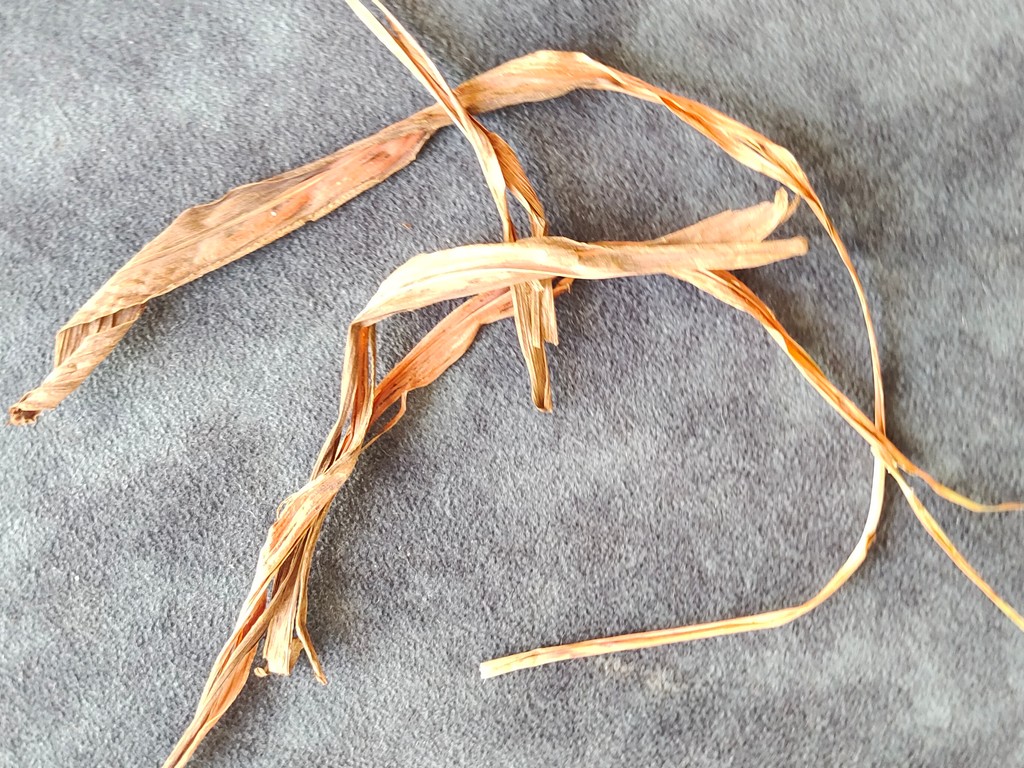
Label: Dried